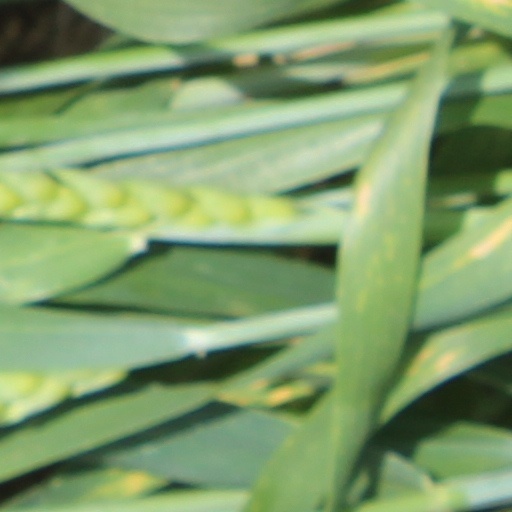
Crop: wheat